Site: brandenburg
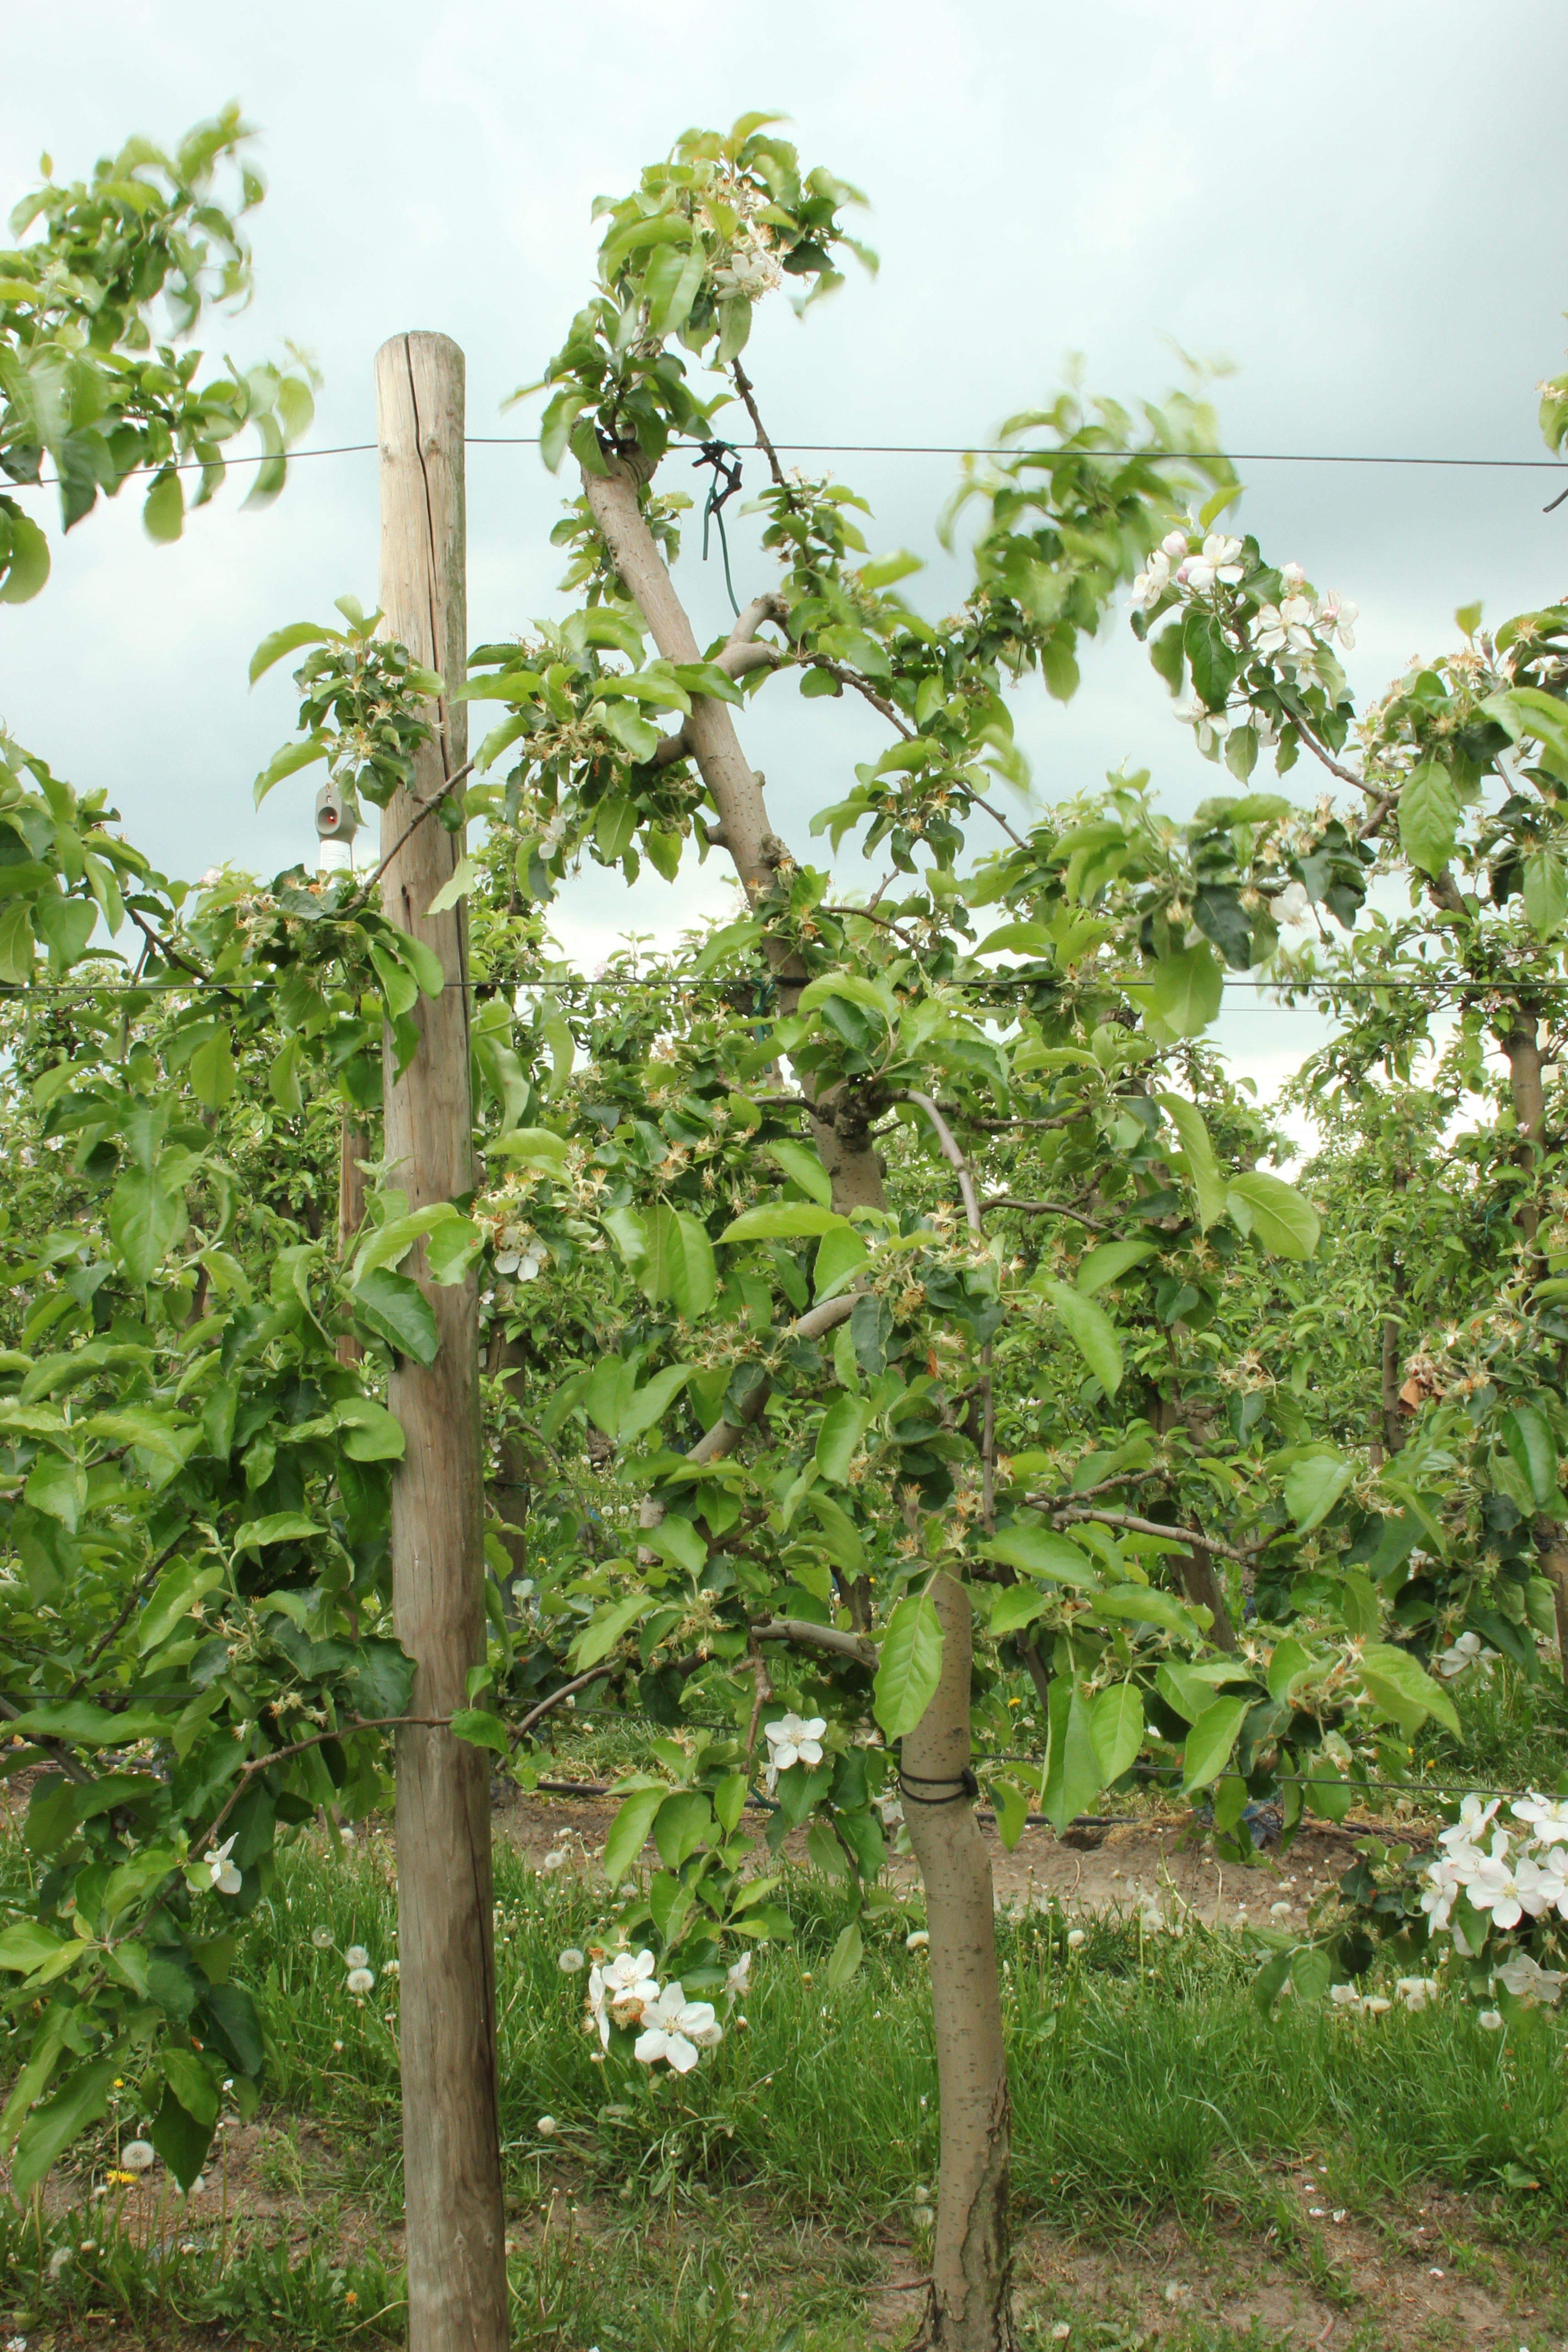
Growth stage (BBCH 67): Flowering